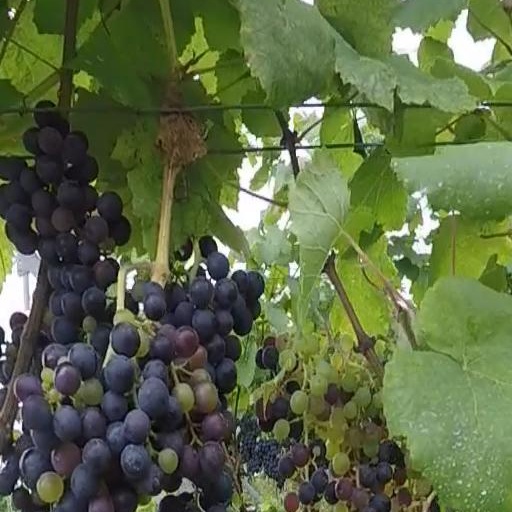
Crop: grape